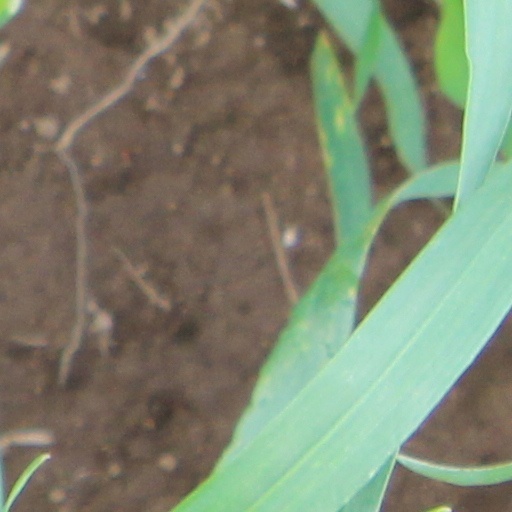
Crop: wheat